Xie Juezai

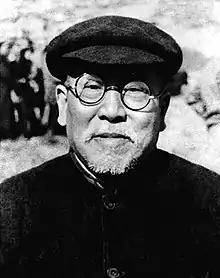
Xie Juezai in 1941

Xie Juezai (1884–1971), also known by his courtesy name Huannan and his alias Juezhai, was a Chinese politician, activist, and educator who played an important role in the development of China's legal field. His main works are collected in "The Collected Works of Xie Juezai".